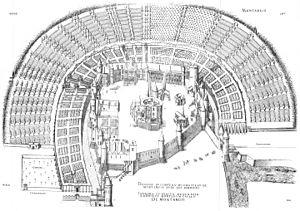
Le château de Montargis est un château fort français et une ancienne résidence royale aujourd'hui en grande partie ruinée, situé à Montargis dans le département du Loiret en région Centre Val de Loire.